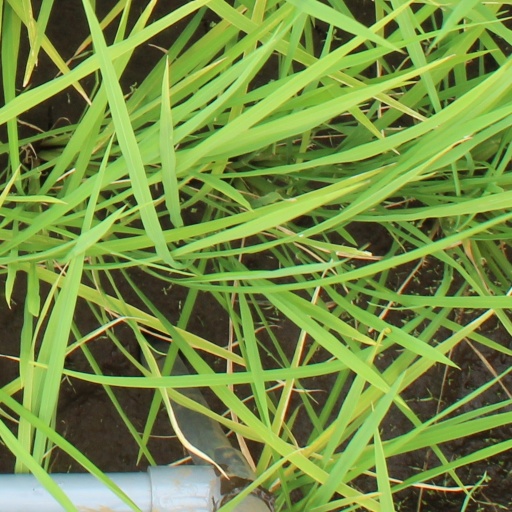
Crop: rice